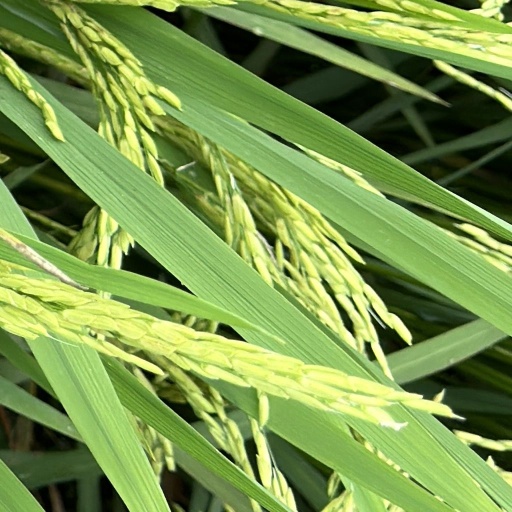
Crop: rice